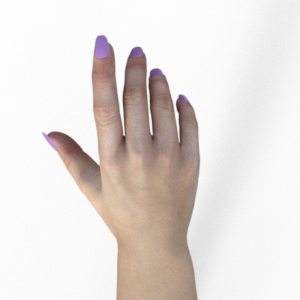
Label: paper